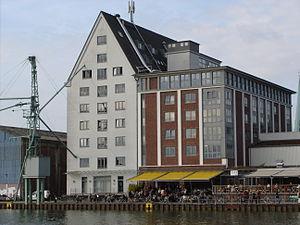
MeisterSinger est une marque allemande d'horlogerie. Basée à Münster, elle a été fondée en 2001 par Manfred Brassler.